Robert Worley (architect)

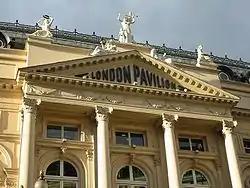
London Pavilion façade in 2002

Allinson states that Robert Worley, of the architectural practice Worley & Saunders, was "involved in all kinds of speculative developments". He and his brother Charles are listed jointly as the architects of 41 Harley Street.